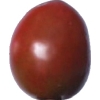
Label: tomato_cherry_maroon